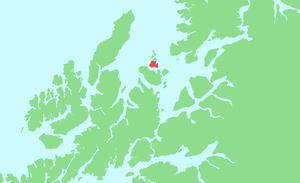
Harstad / Kommunens øer
Harstad er en bykommune i Troms og Finnmark fylke i Norge. Kommunen omfatter den nordøstlige del af Hinnøya. Harstad grænser til Tranøy i nordøst, Andøy i nordvest, Kvæfjord i vest og Tjeldsund i syd. I sydøst forbinder Tjeldsundbroen Hinnøya med Skånland og fastlandet over Tjeldsundet, og i øst ligger Vågsfjorden, hvor Harstad grænser til Ibestad.